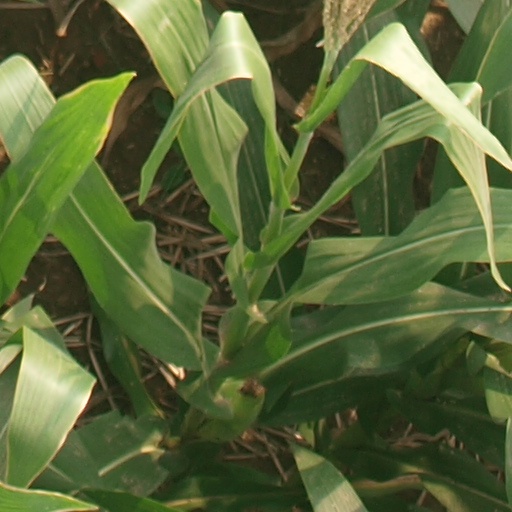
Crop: maize; corn